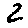
Label: 2